Pocketknife

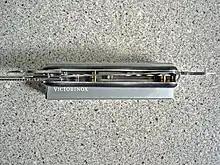
Dual liner lock system as used in the "Soldatenmesser 08" and various other Victorinox 111 mm models

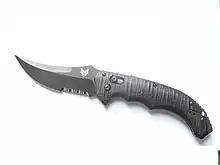
Benchmade Bedlam auto-knife

Knives with locking blades, often referred to as "lock-blade knives" or "clasp knives", have a locking mechanism that locks the blade into its fully opened position. This lock must be released in a distinct action before the knife can be folded. The lock-blade knife improves safety by preventing accidental blade closure while cutting. It is this locking blade feature that differentiates the lock-blade knife from either the "peasant knife" or the "slipjoint" spring-back knife. Locking knives also tend to be larger: it is easier to fit a lock into a larger frame, and larger knives are more likely to be used for more forceful kinds of work. The cost of a locking mechanism is also proportionally less than it would be on a smaller, and generally cheaper, knife.